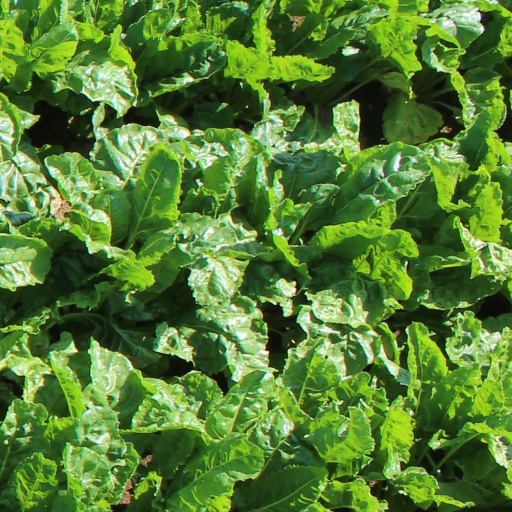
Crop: sugar beet